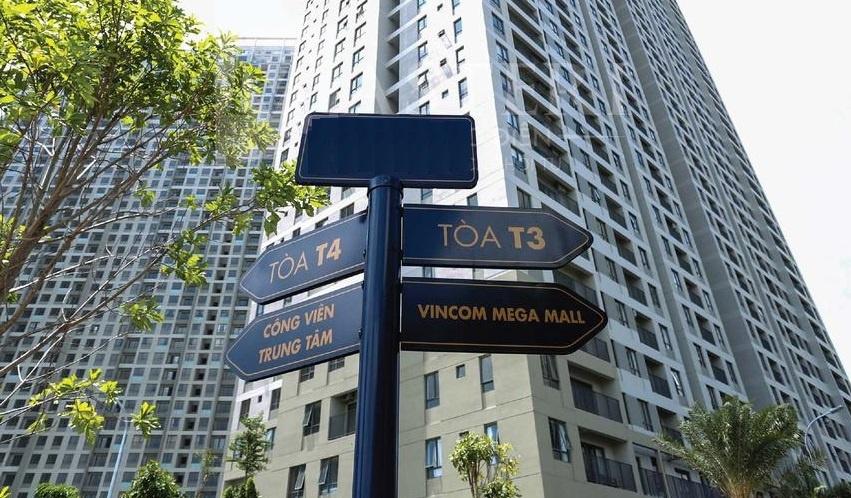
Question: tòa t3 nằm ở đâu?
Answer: tòa t3 nằm ở bên phải